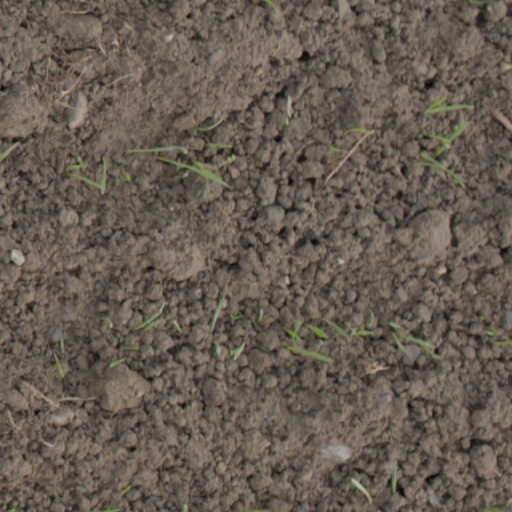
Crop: wheat